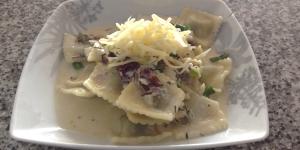
raviolis en salsa de verdeo y tomillo